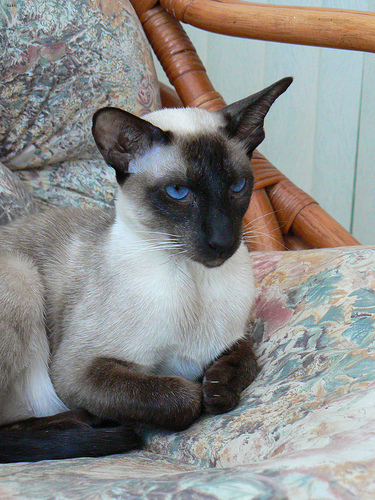
Animal: cat
Breed: Siamese